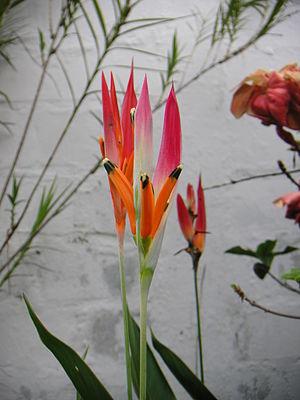
Heliconia est un genre de plantes à fleur originaire de l'Amérique tropicale et de certaines îles du Pacifique.